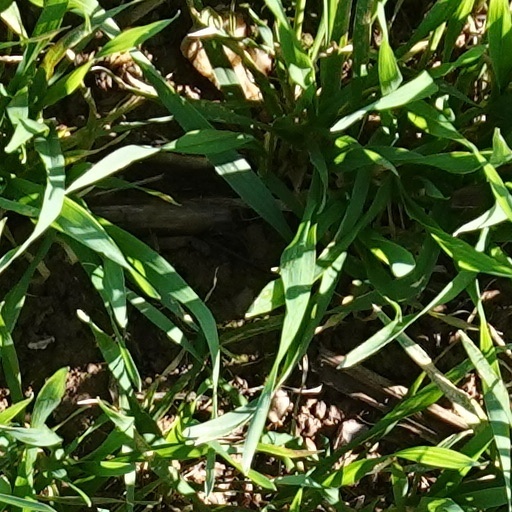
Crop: wheat